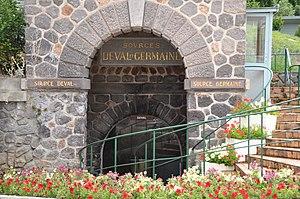
Sources Chatel-Guyon
Châtel-Guyon est une commune française, située dans le département du Puy-de-Dôme en région d'Auvergne-Rhône-Alpes. Elle est une station thermale qui fait partie de l'aire urbaine de Clermont-Ferrand.